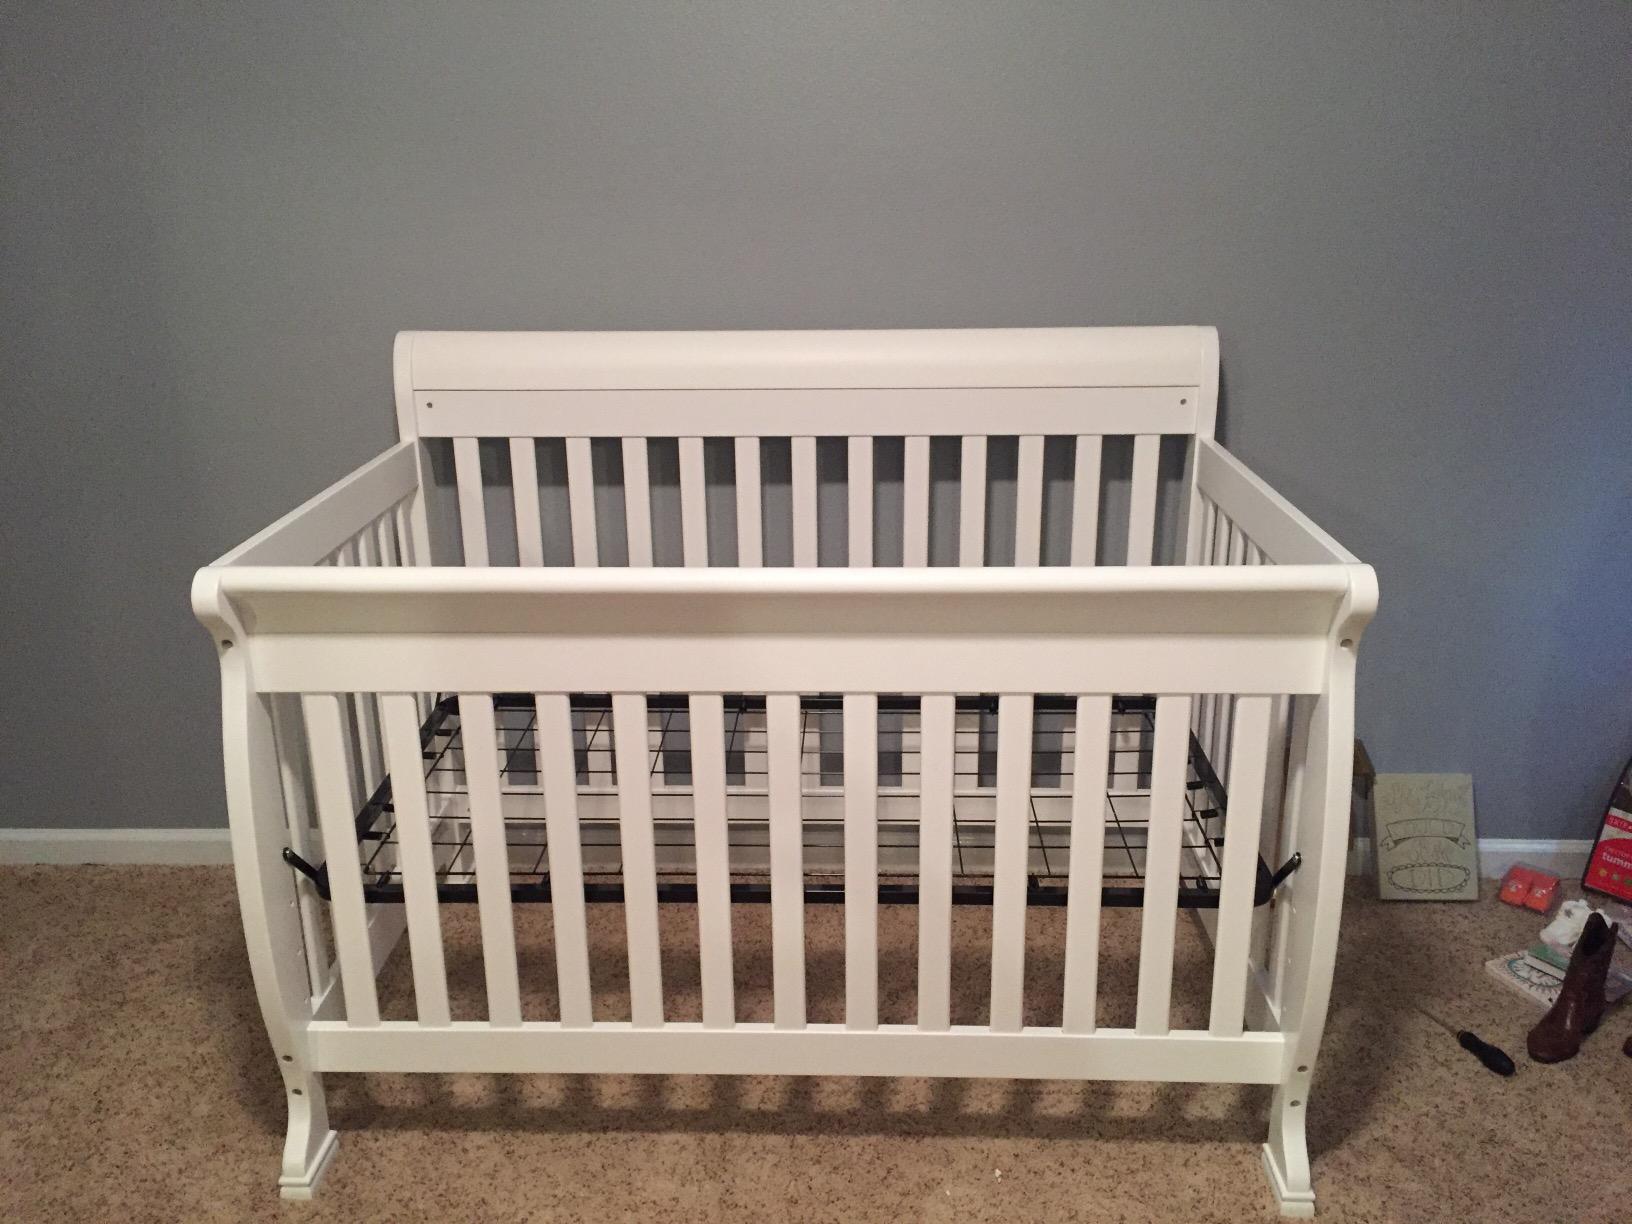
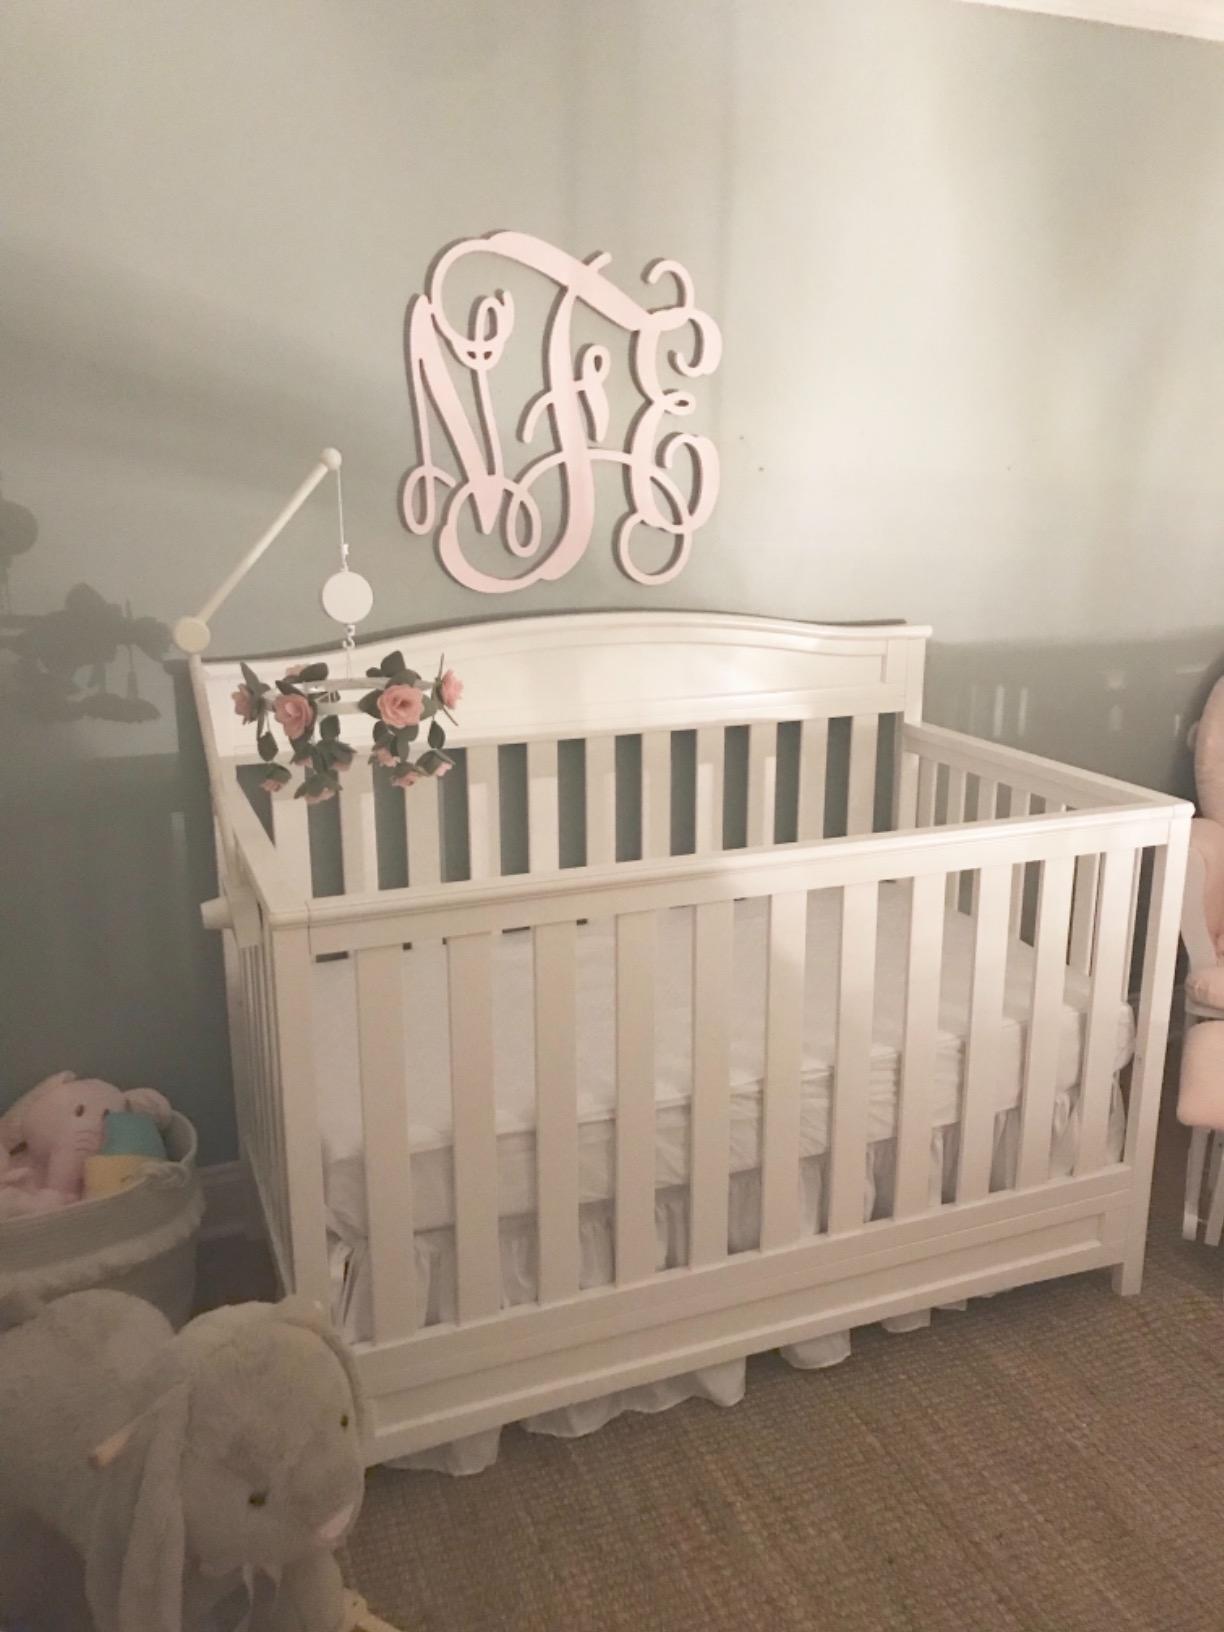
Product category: products_crib
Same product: no